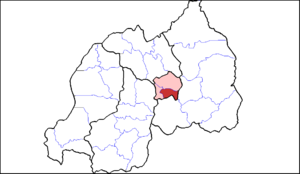
Le district de Kicukiro est un des trois districts qui se trouve dans la province de Kigali Ville au Rwanda.